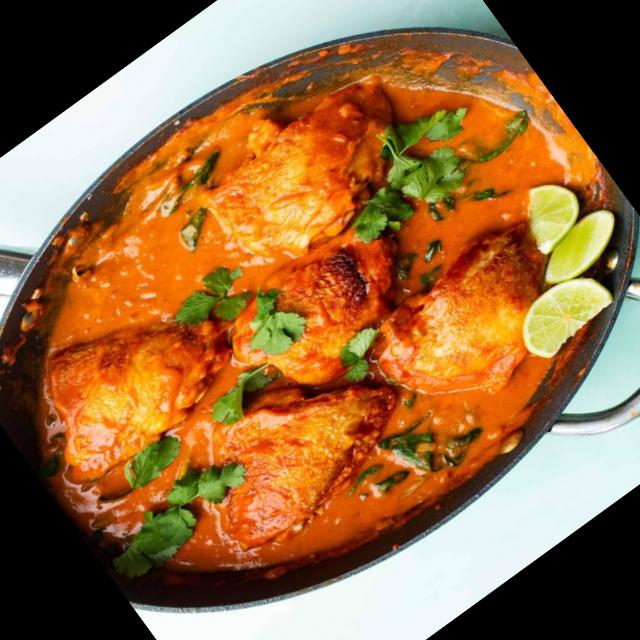
Dish: chicken_curry